Anja Reinalter

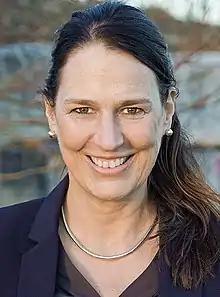
Reinalter in 2021

Anja Reinalter (born 1 May 1970) is a German politician. Reinalter became a member of the Bundestag in the 2021 German federal election. She is affiliated with the Alliance 90/The Greens party.